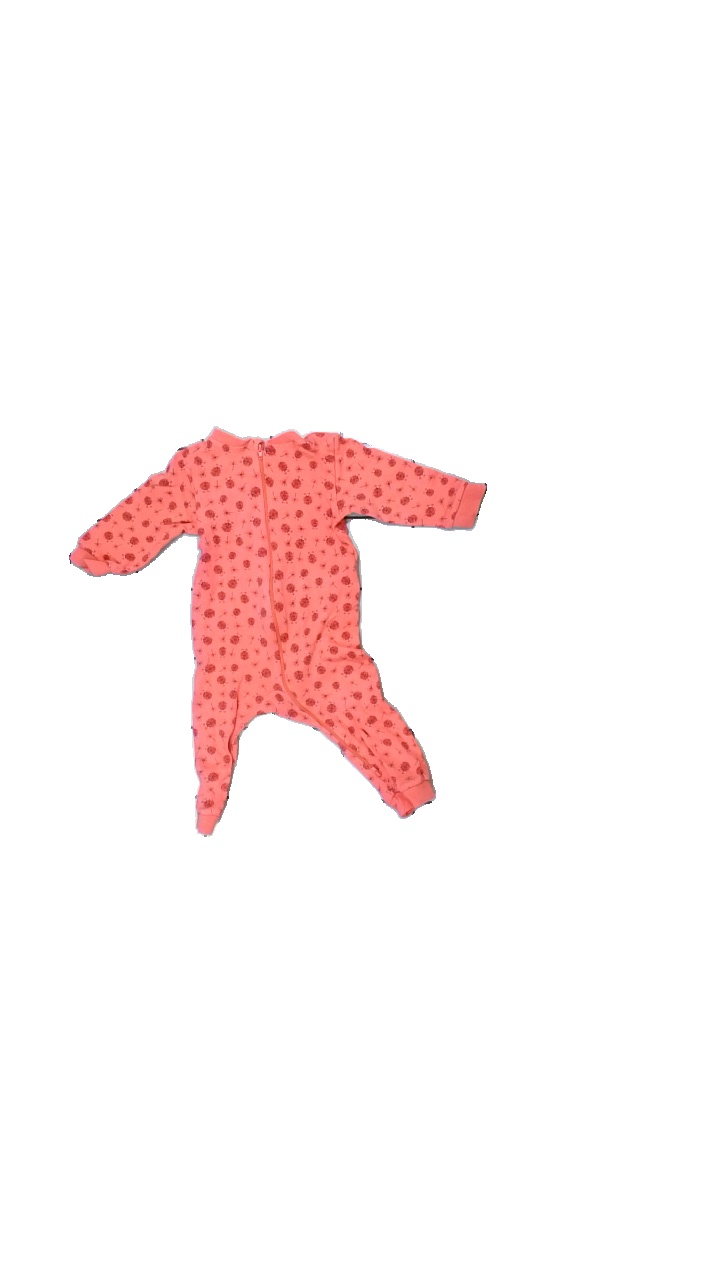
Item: Top (Children)
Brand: Missing
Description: body med tryck
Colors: Pink, Red, Black, White
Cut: Regular
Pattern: Animal print
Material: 100% bomull
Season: All
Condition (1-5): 2
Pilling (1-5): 1
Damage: nopprigt
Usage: Recycle
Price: <50